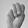
ASL letter: M